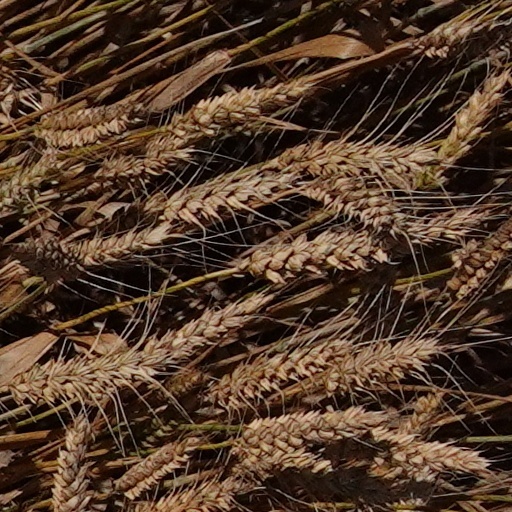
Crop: wheat